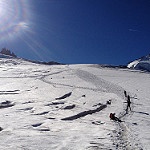
Label: glacier